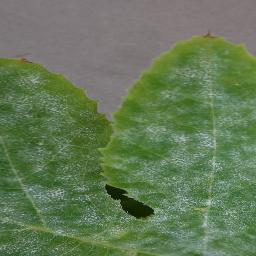
Label: Squash___Powdery_mildew